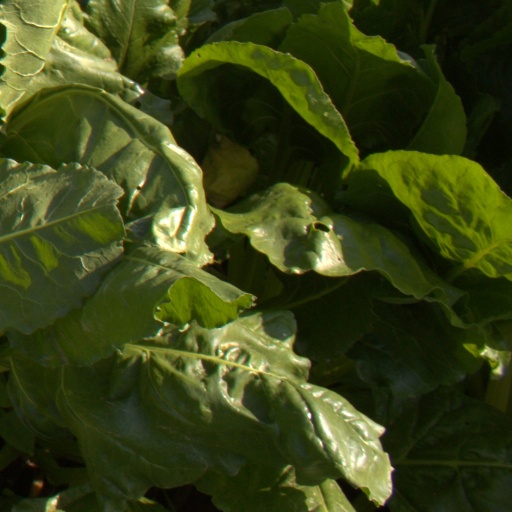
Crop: sugar beet